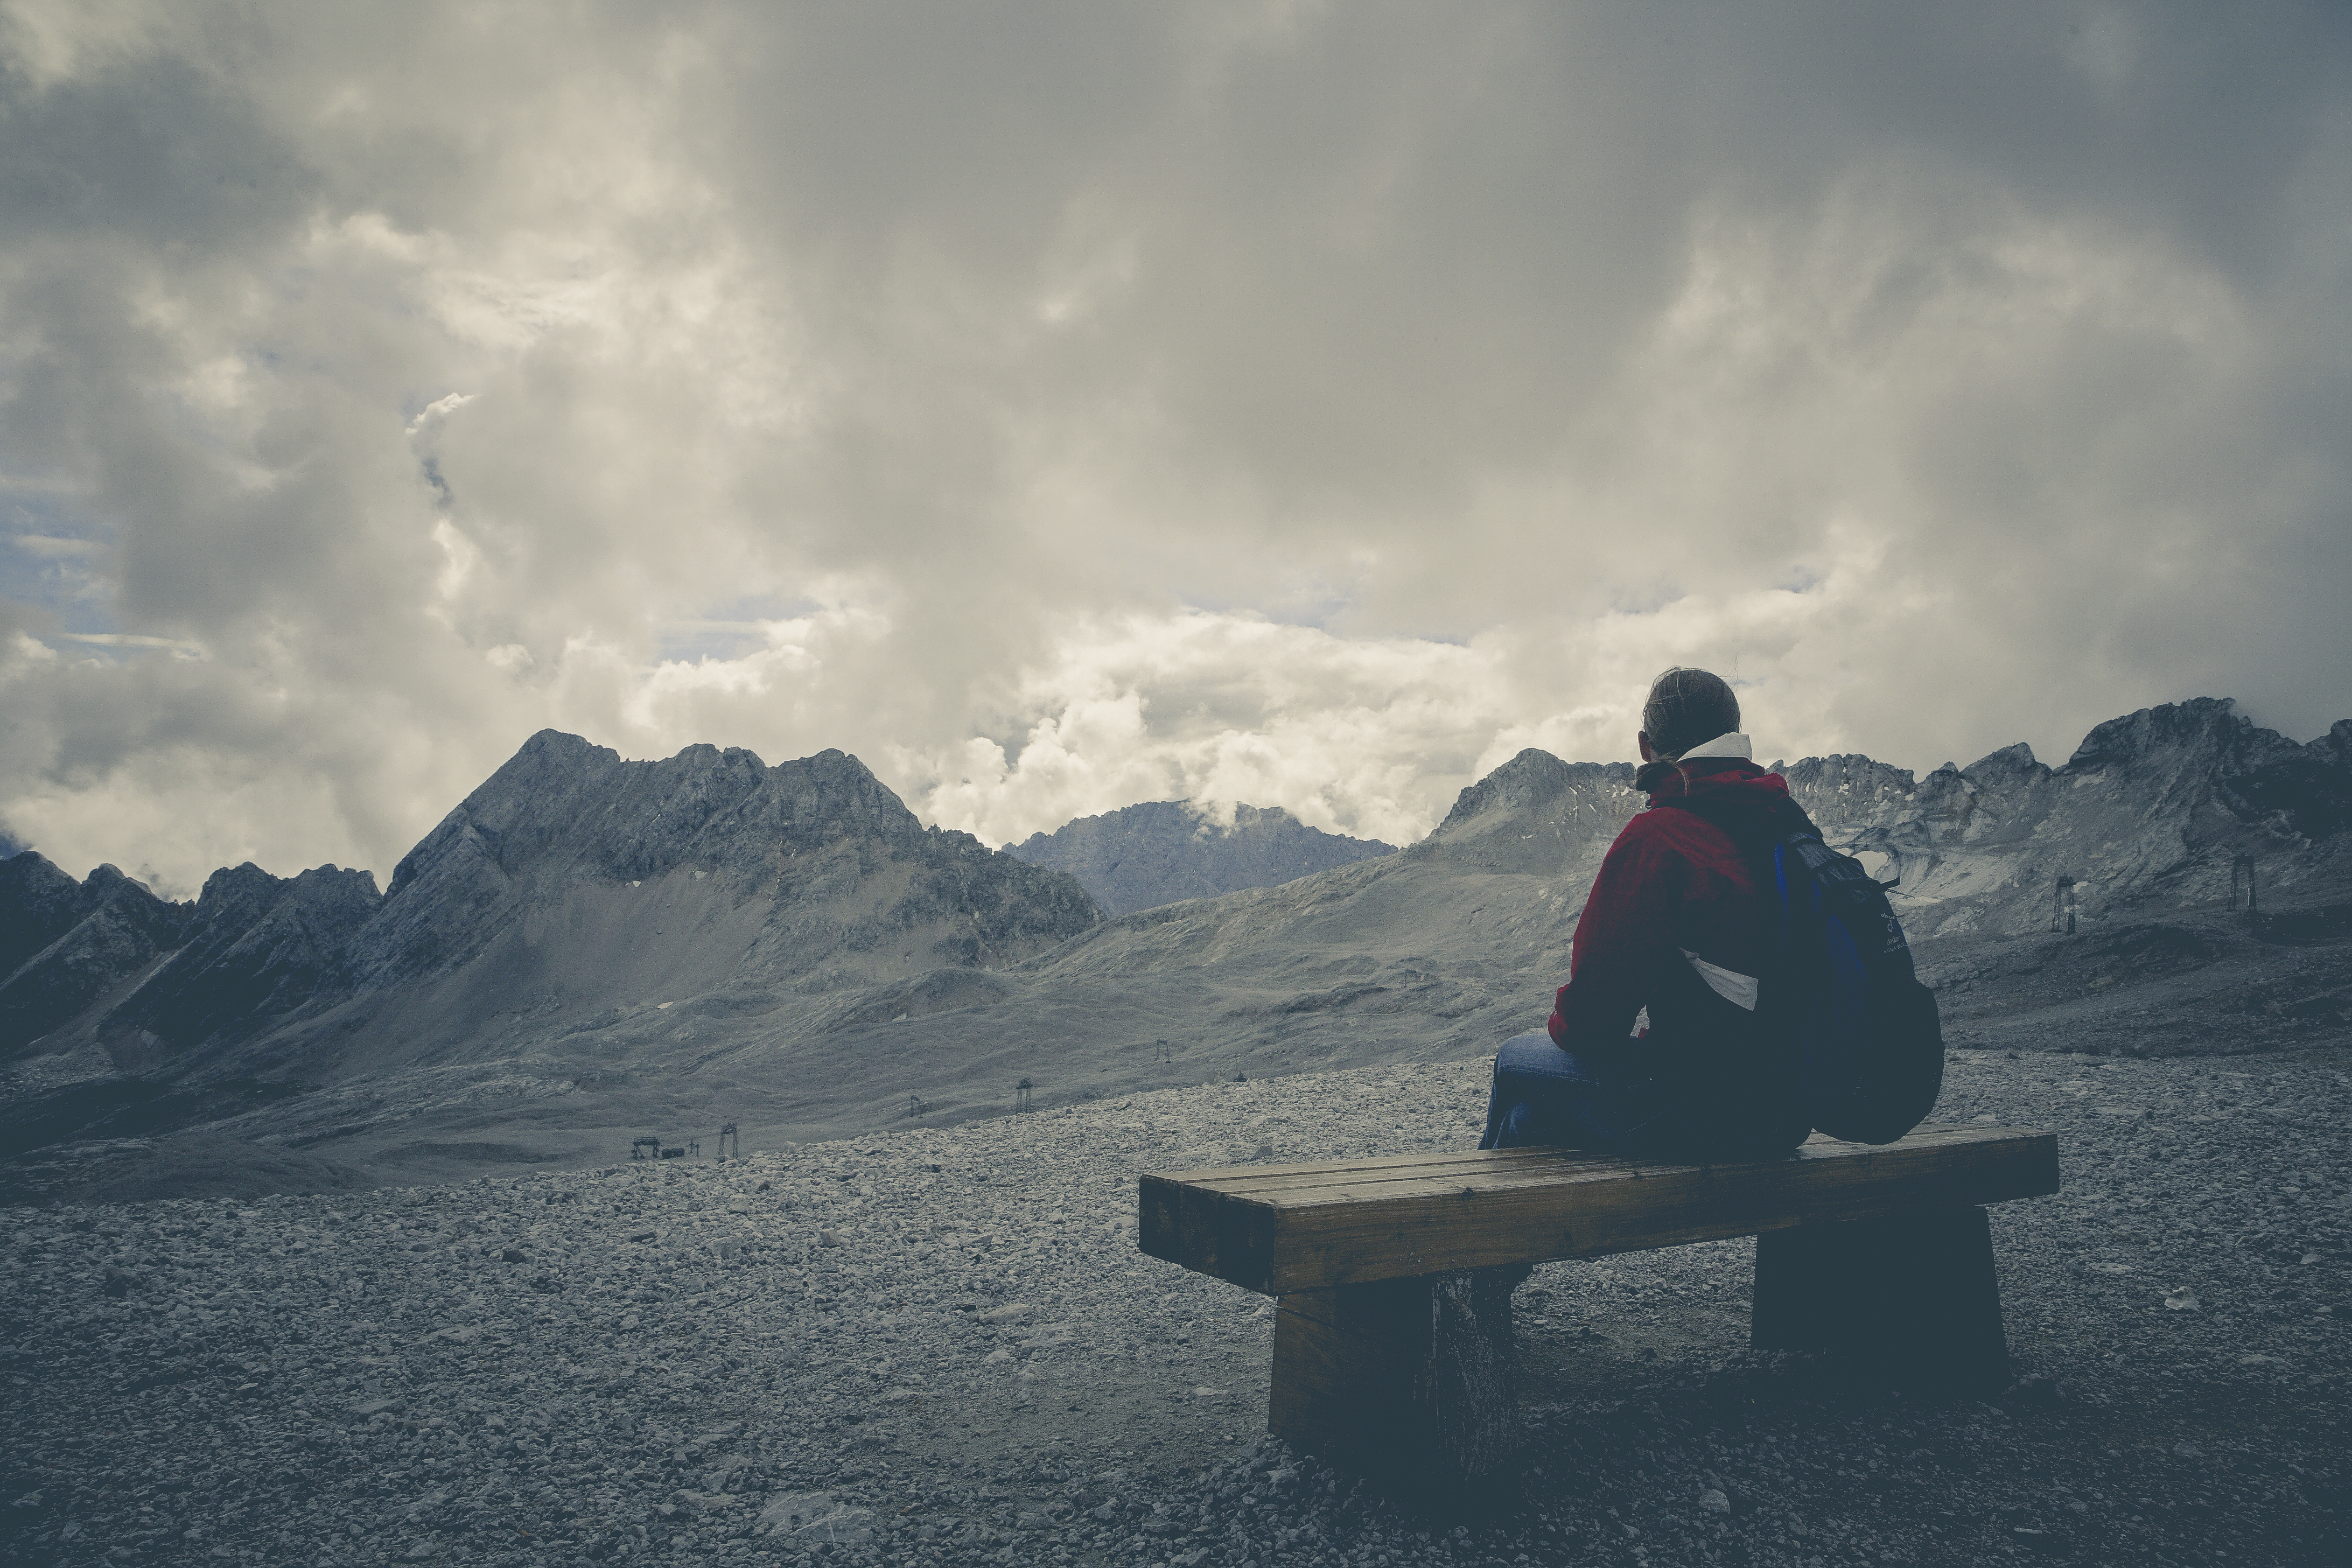
landscape, sea, horizon, person, mountain, snow, cloud, sky, sunlight, cloudy, morning, alone, mountain range, reflection, sitting, solo, weather, blue, lonely, summit, rocks, clouds, mountains, landform, atmospheric phenomenon, mountainous landforms